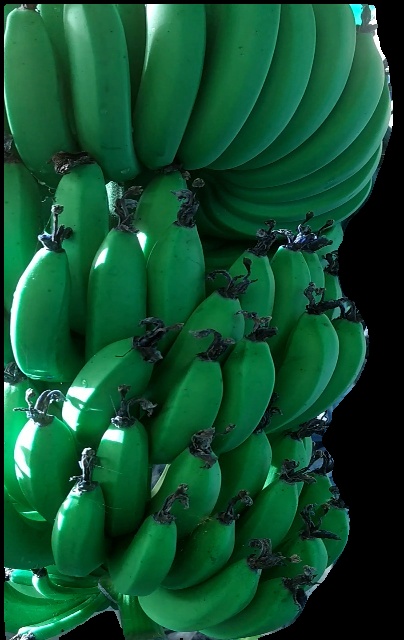
Variety: pachbale
Grade: grade1